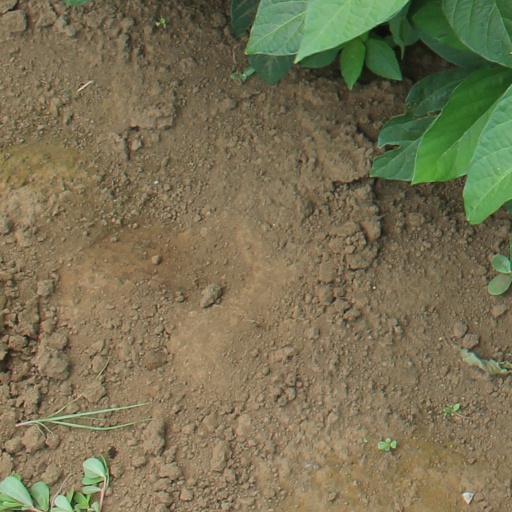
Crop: soybean